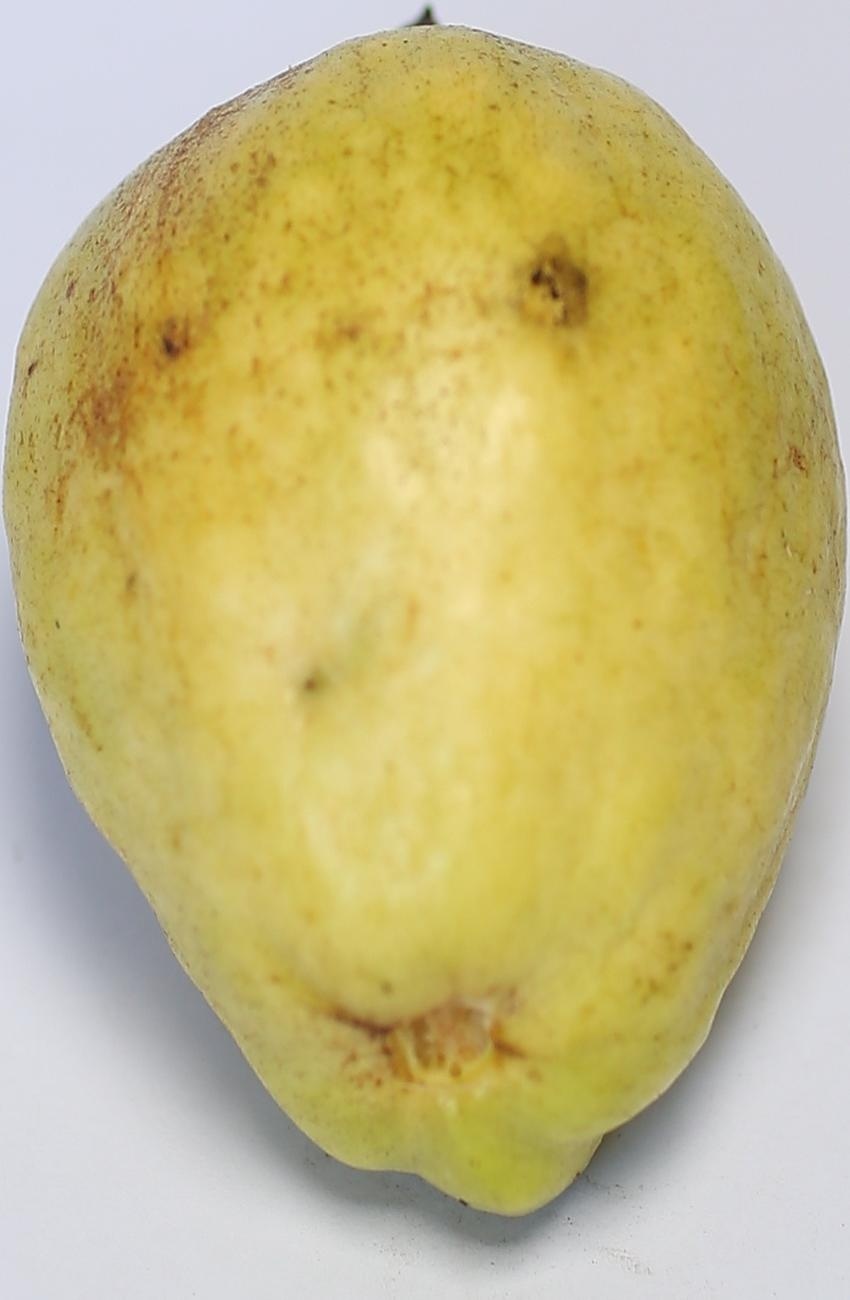
Maturity: ripe
Variety: thadhrami